Eloise Ramsey

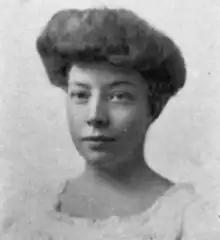
Eloise Ramsey, from the 1910 yearbook of the Madison State Normal School in South Dakota

Eloise Ramsey (January 4, 1886 – November 19, 1964) was an American educator and a collector and scholar of children's literature. She was a professor of education at Wayne State University in Michigan from 1919 to 1956.